Question: What is the food on?
Tambaya: A kan me abincin yake?
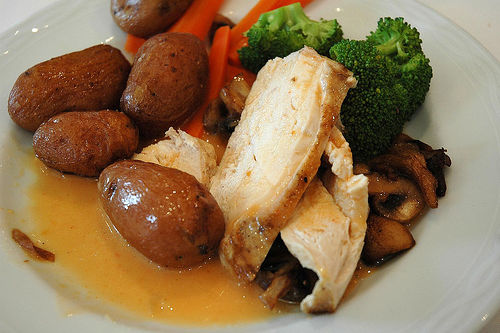
Answer: White plate.
Amsa: Farin faranti.